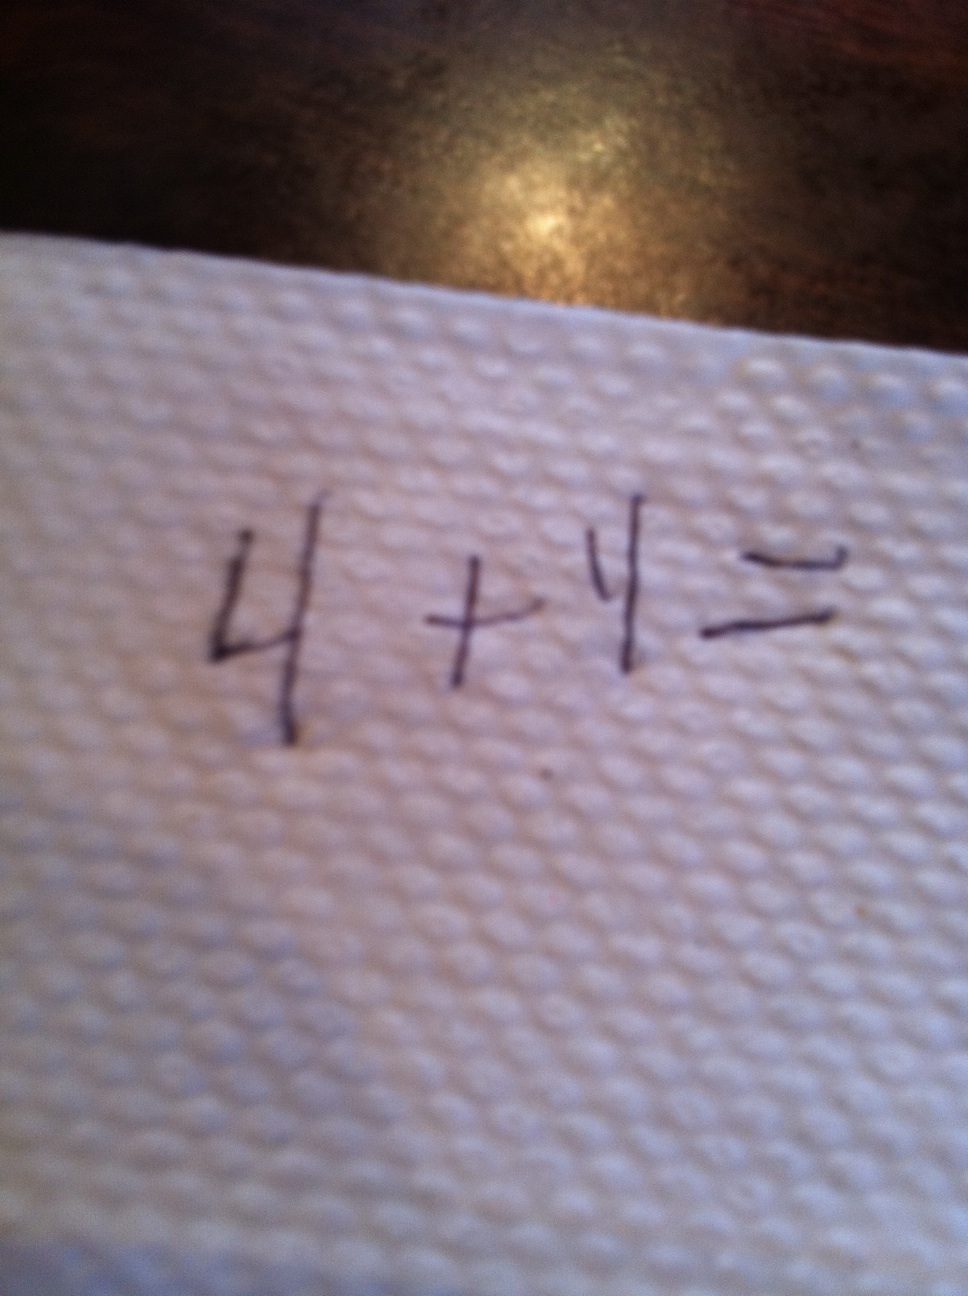Question: What is the answer to the math problem?
Answer: 8